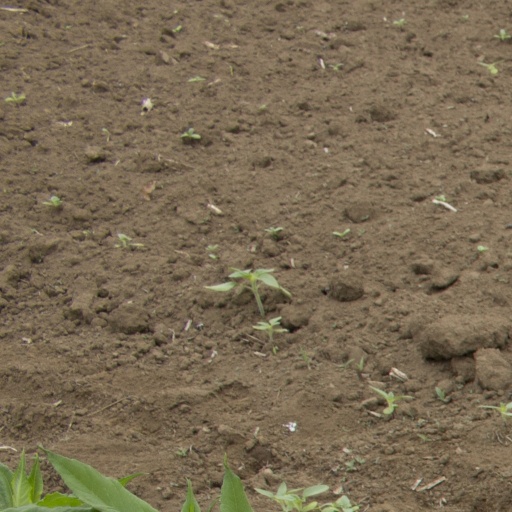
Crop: Jerusalem artichoke